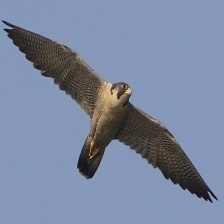
Species: PEREGRINE FALCON
Scientific name: FALCO PEREGRINUS